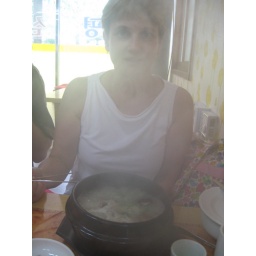
Each of us got one bowl with a whole small chicken boiling in it. That's Marcy behind the steam.